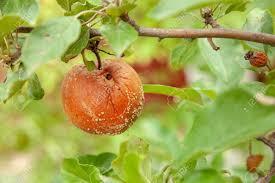
Label: apples